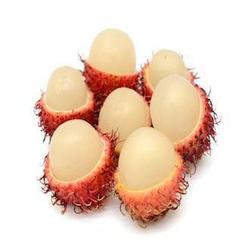
Label: Rambutan